Pete Domenici

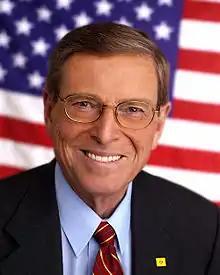
Domenici's last official Senate portrait

On April 24, 2008, Domenici was admonished by the Senate Ethics Committee for "inappropriately" contacting in 2006 one of the nine U.S. attorneys later fired by President Bush.